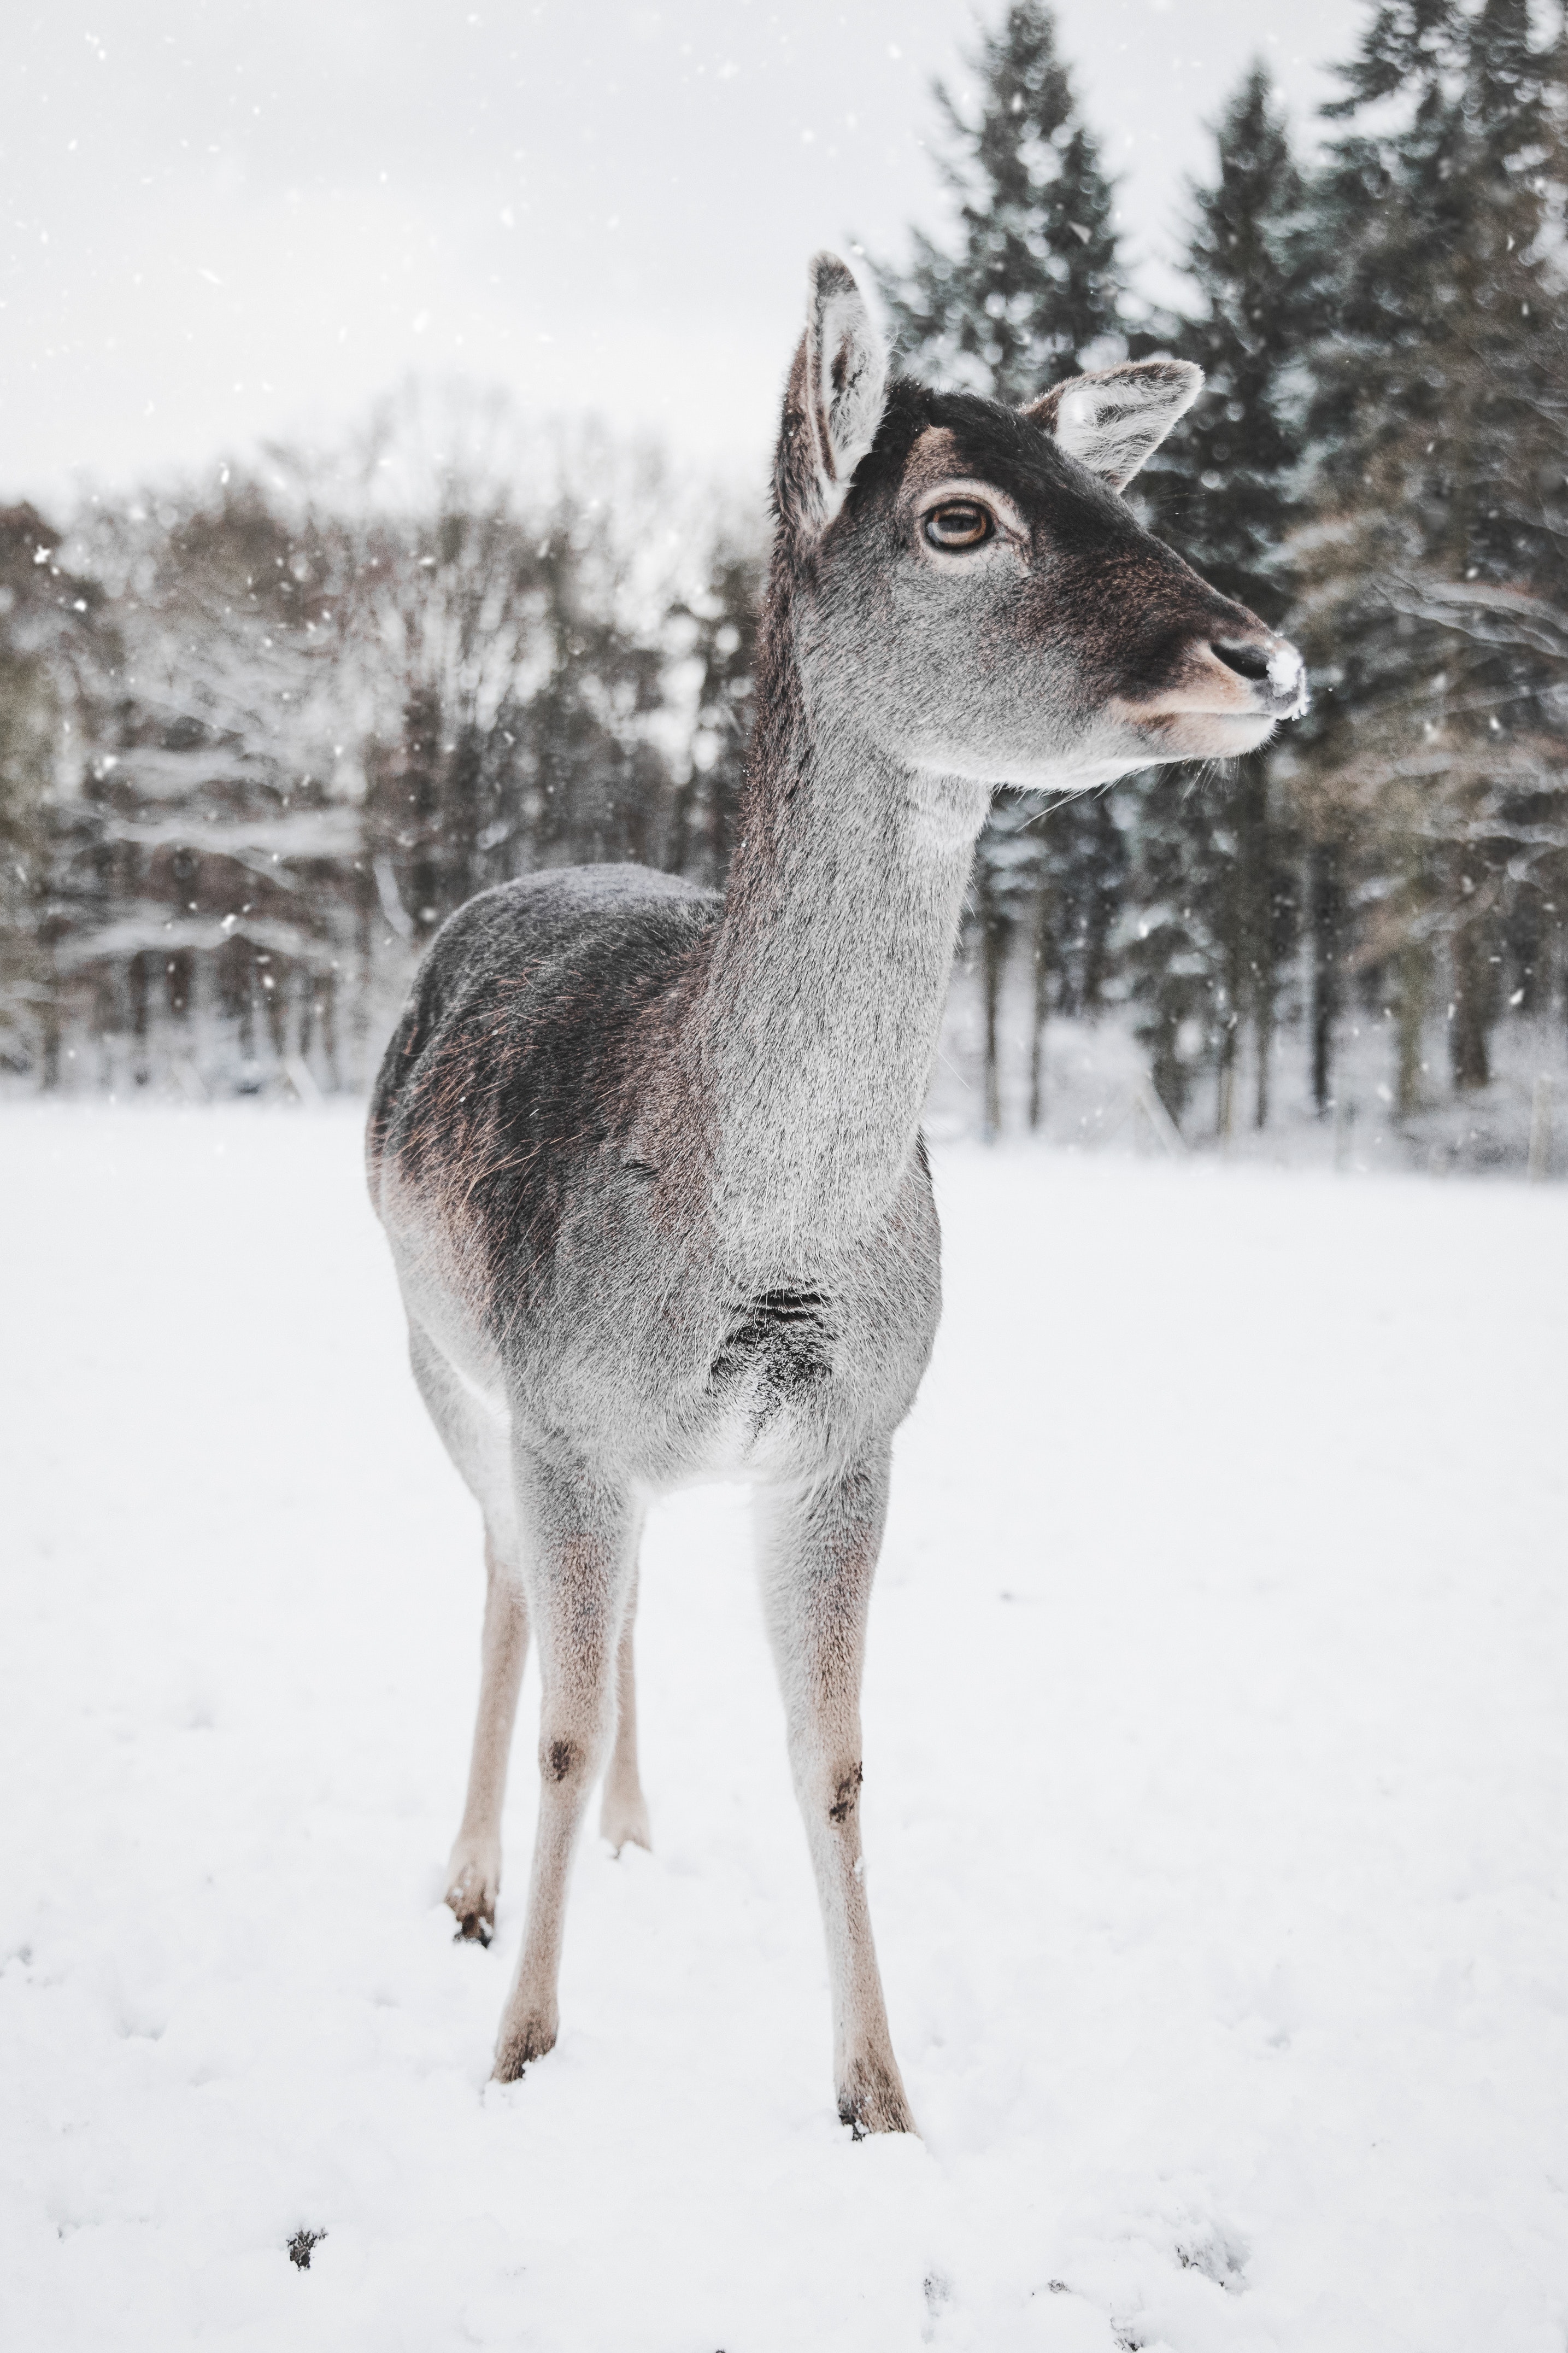
mammal, deer, snow, winter, wildlife, atmospheric phenomenon, white tailed deer, snout, roe deer, fawn, musk deer, tail, ear